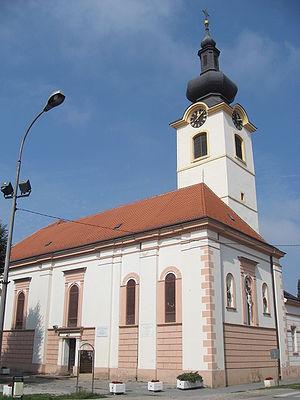
Koprivnica est une ville et une municipalité située au nord-est de la Croatie centrale, en Croatie. Elle est le chef-lieu du Comitat de Koprivnica-Križevci. Au recensement de 2001, la municipalité comptait 30 994 habitants, dont 94,76 % de Croates et la ville seule comptait 24 809 habitants.